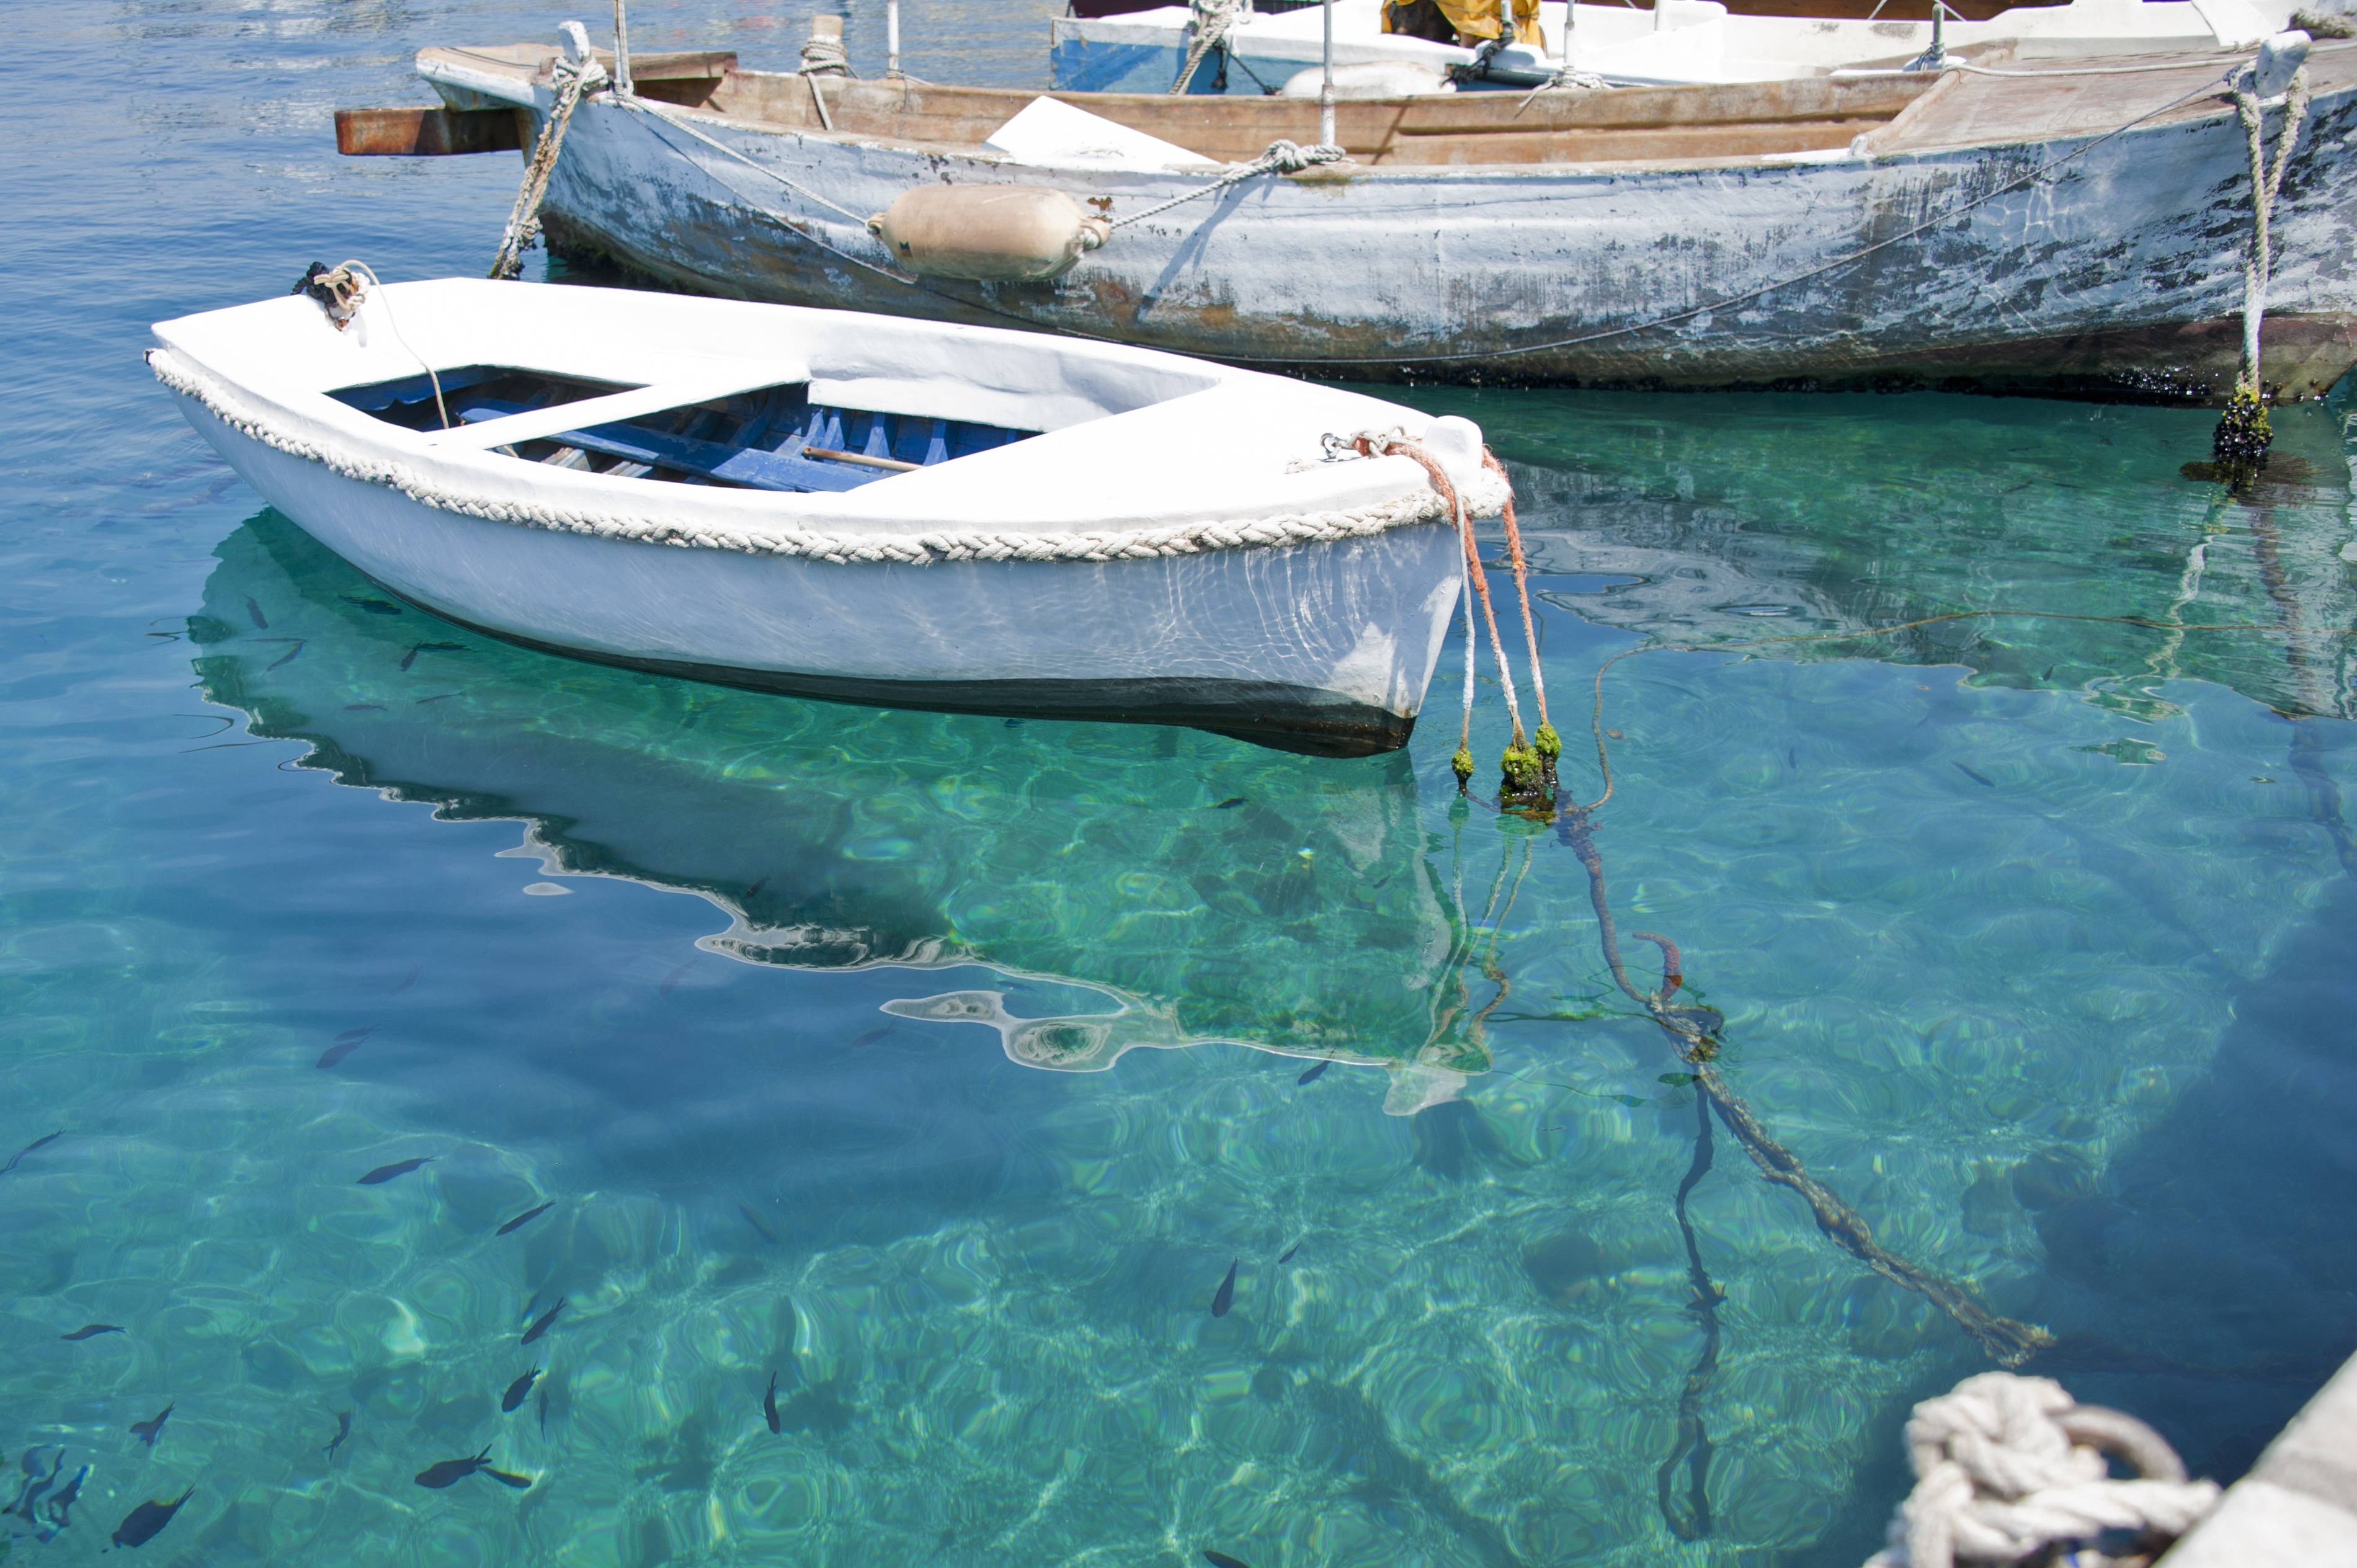
sea, water, mooring, boat, travel, vehicle, holiday, blue, port, boating, bright, watercraft, ecosystem, dinghy, little boat, watercraft rowing